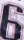
Number: 6